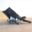
Label: airplane